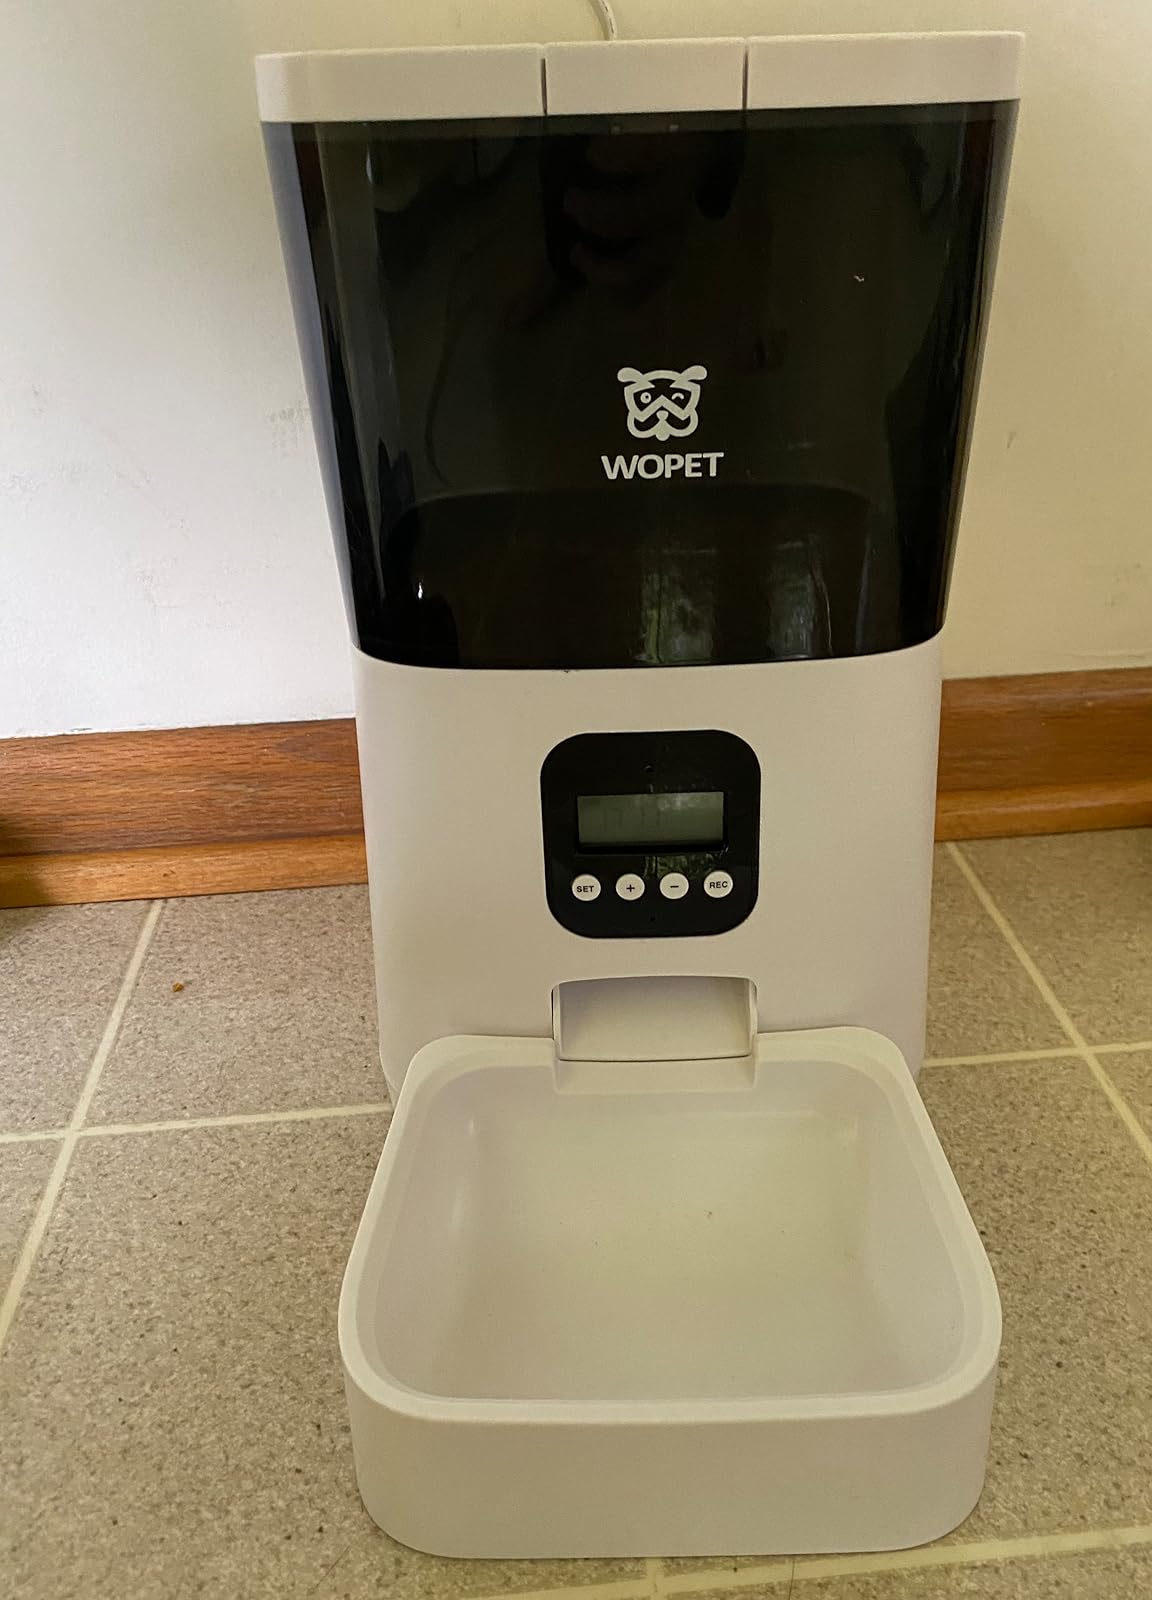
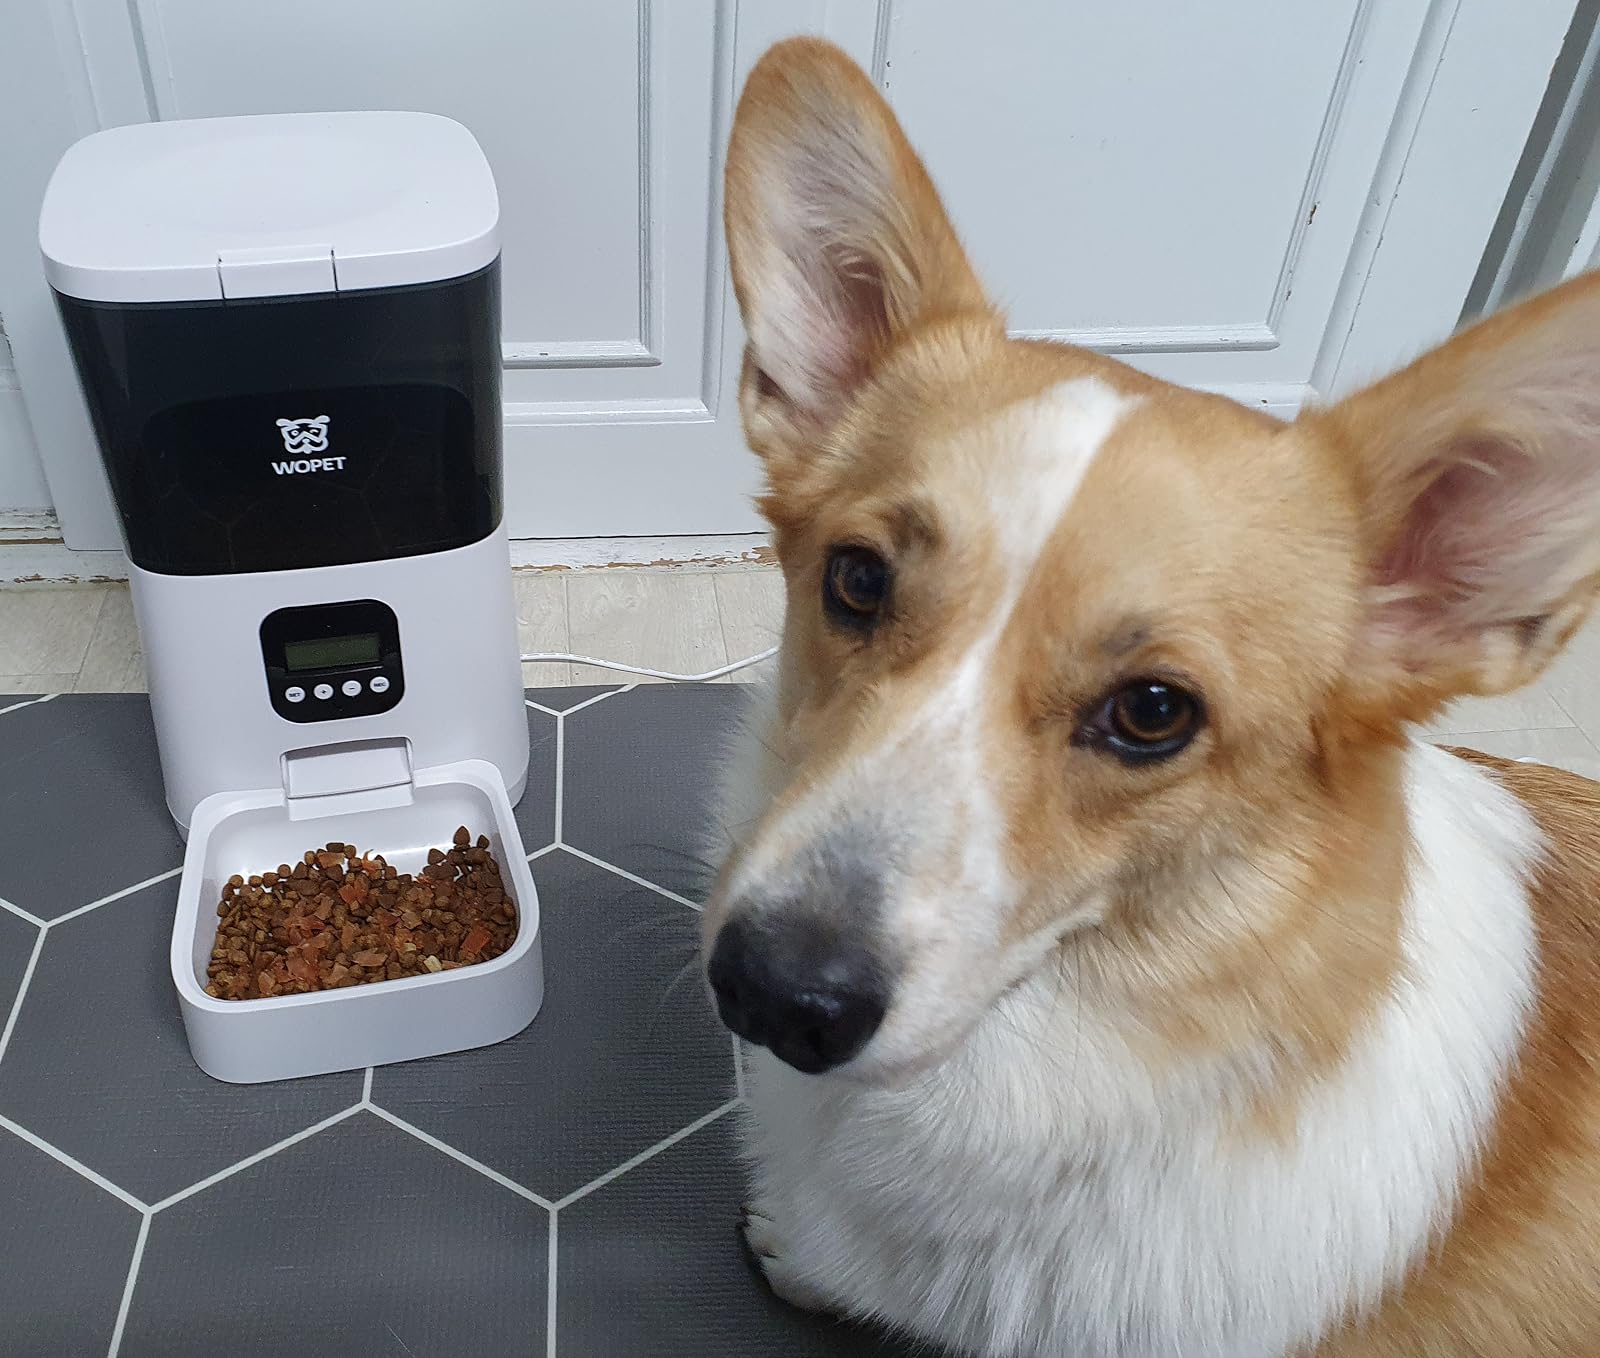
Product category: items_feeder
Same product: yes